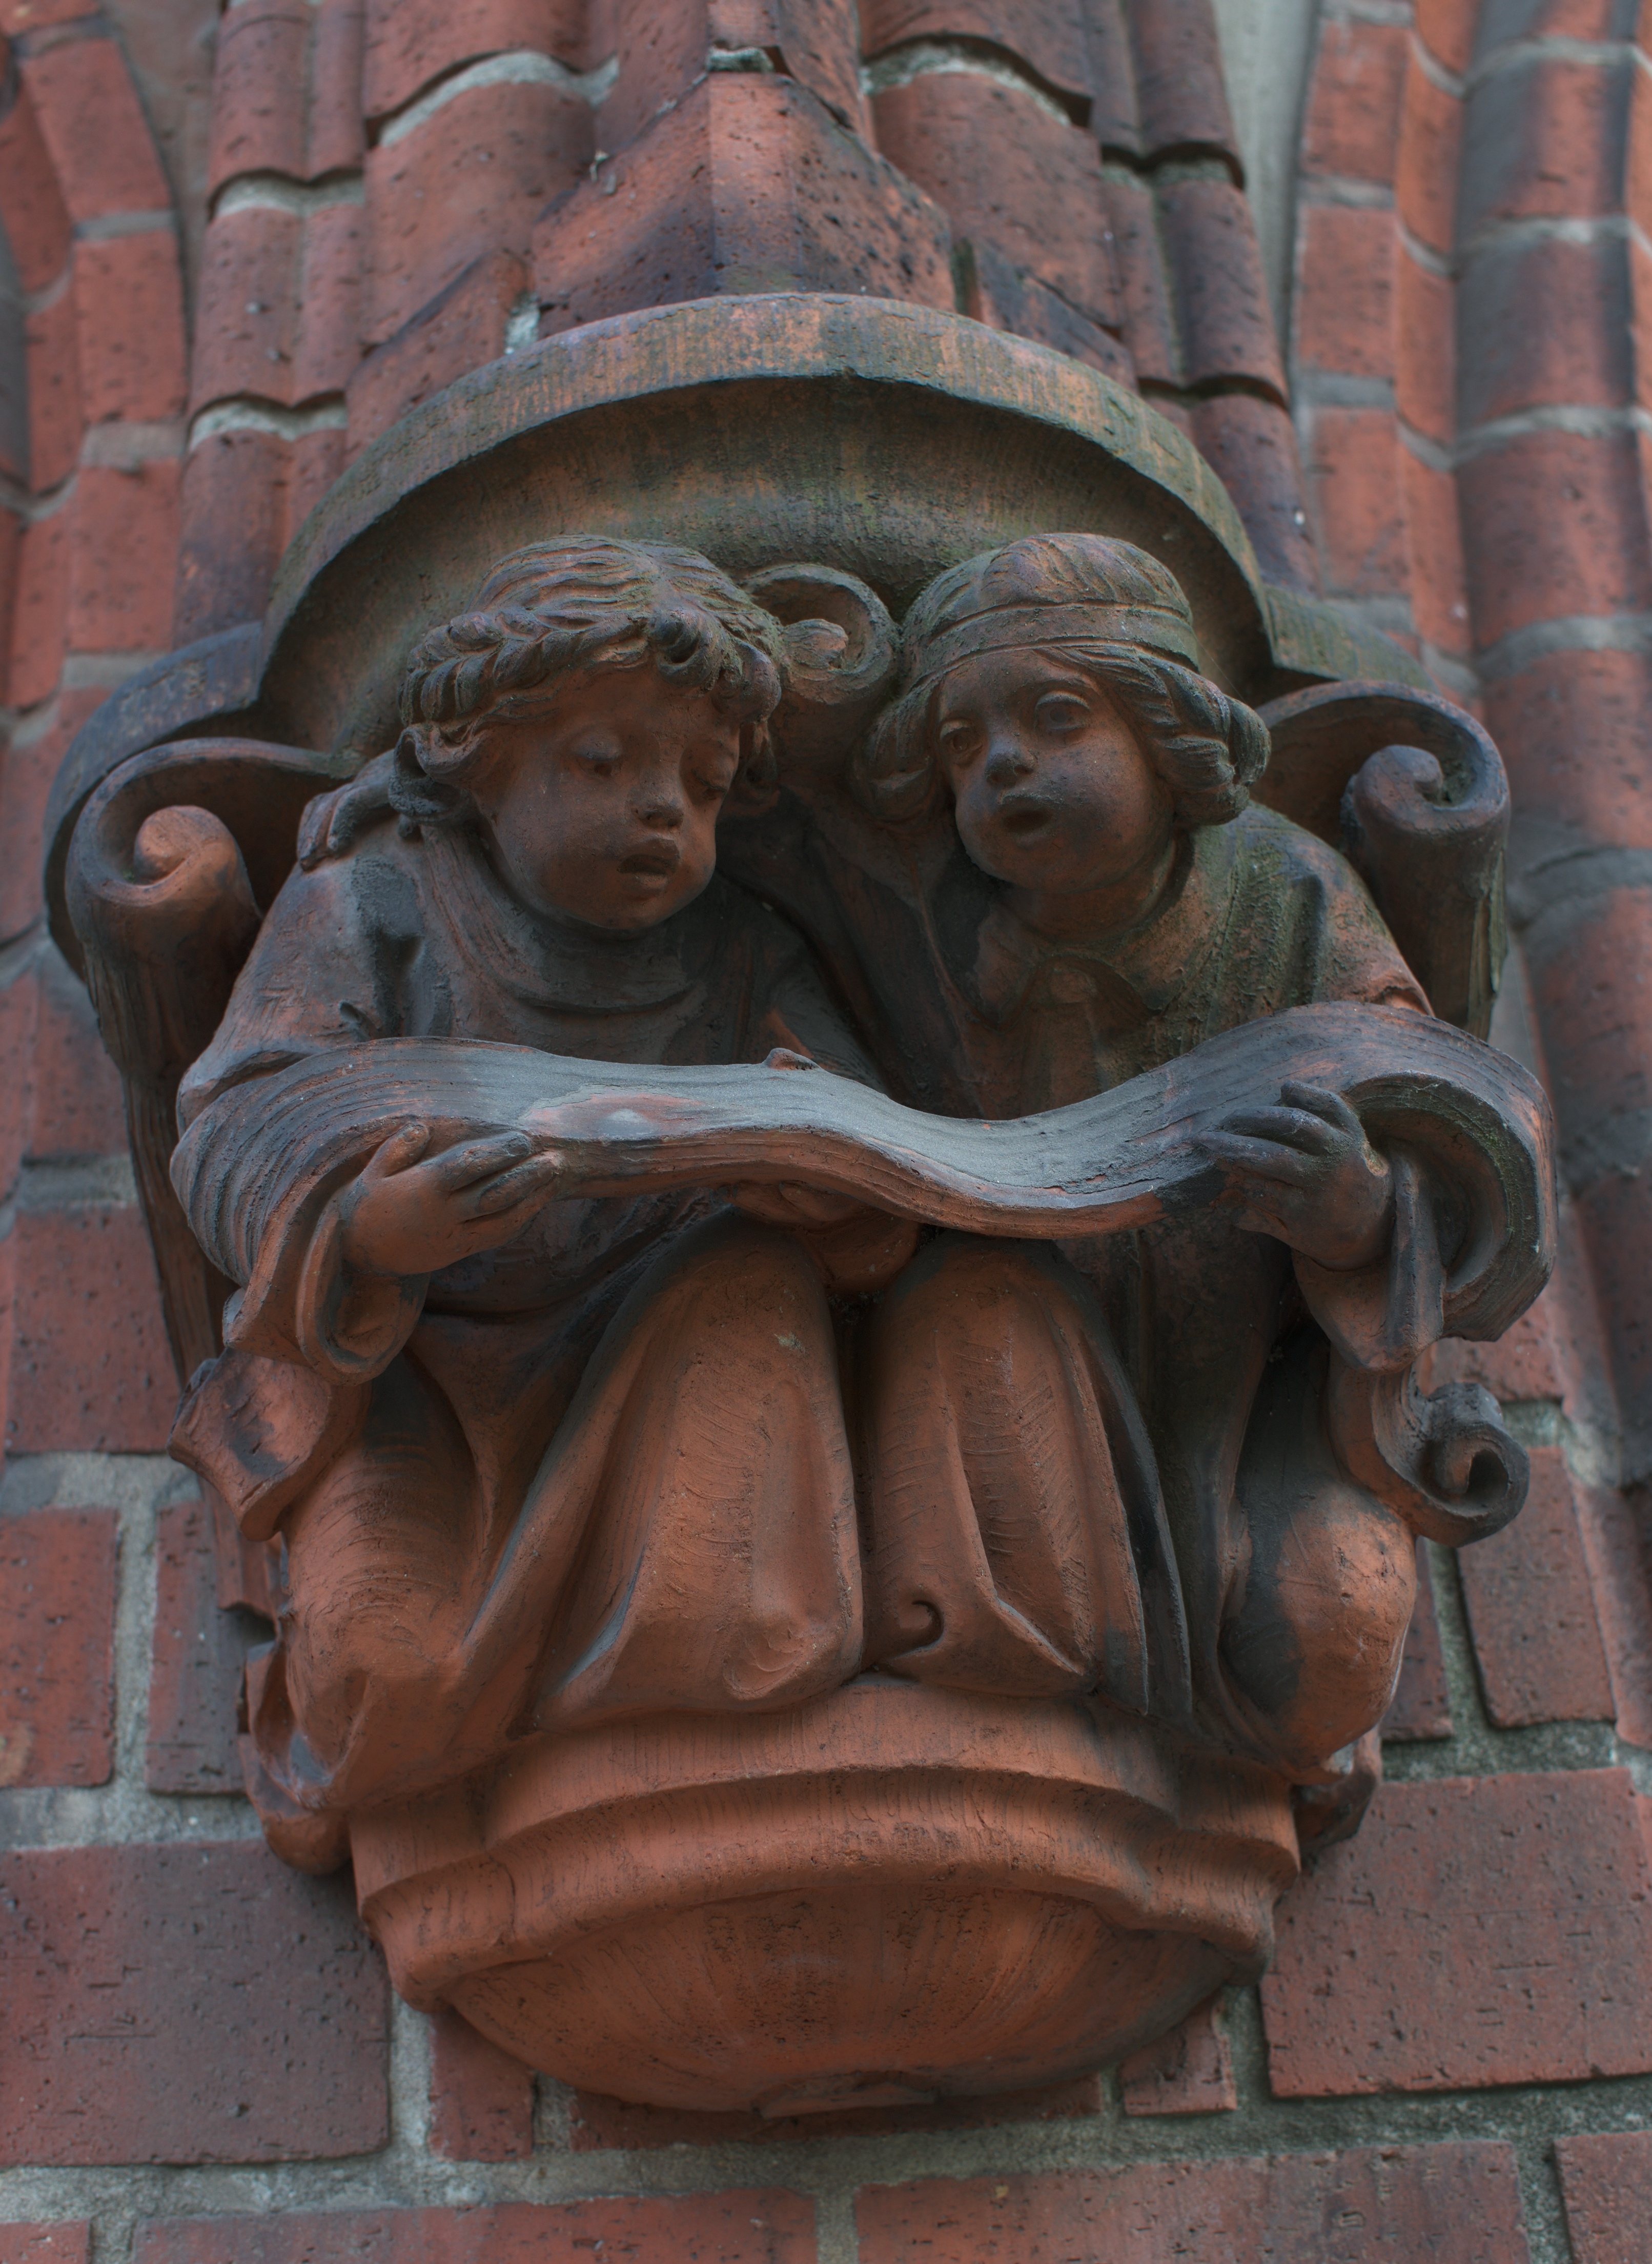
monument, statue, sculpture, art, 2013, temple, rawtherapee, germany, deutschland, berlin, sony, sigma, carving, nex, nex6, lenstagged, steffenzahn, sigma30mm28exdn, sigma30mmf28, sigma30mmf28dn, sigma30mm, guessedberlin, gwbthomaslautenschlag, stone carving, gautama buddha, ancient history, human positions